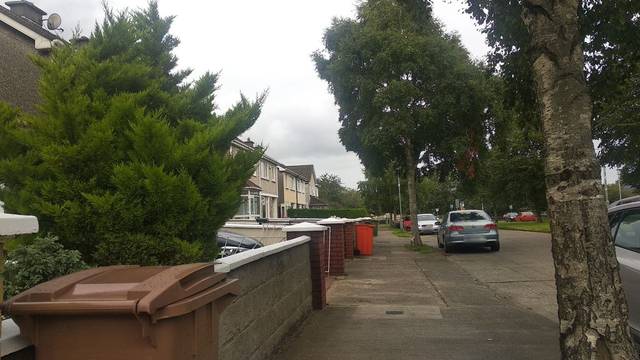
Region: Ireland
Coordinates: 53.386, -6.252